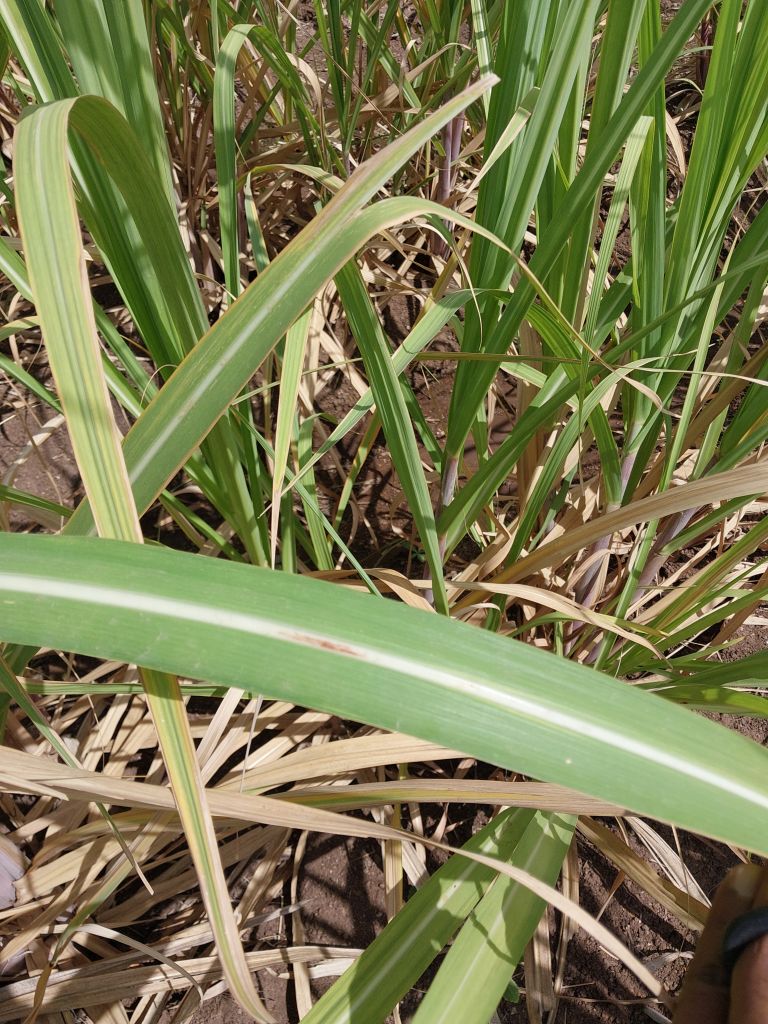
Label: Brown Spot